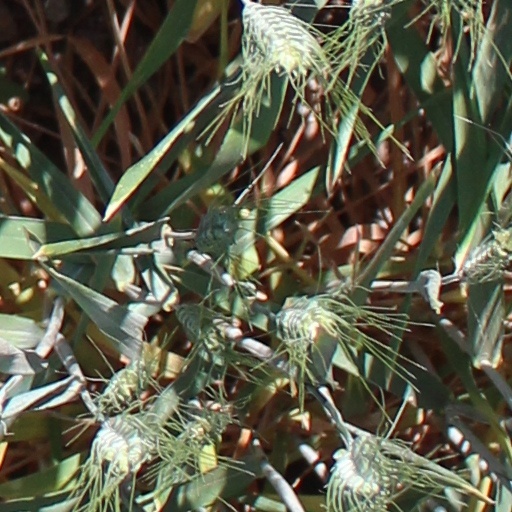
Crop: wheat